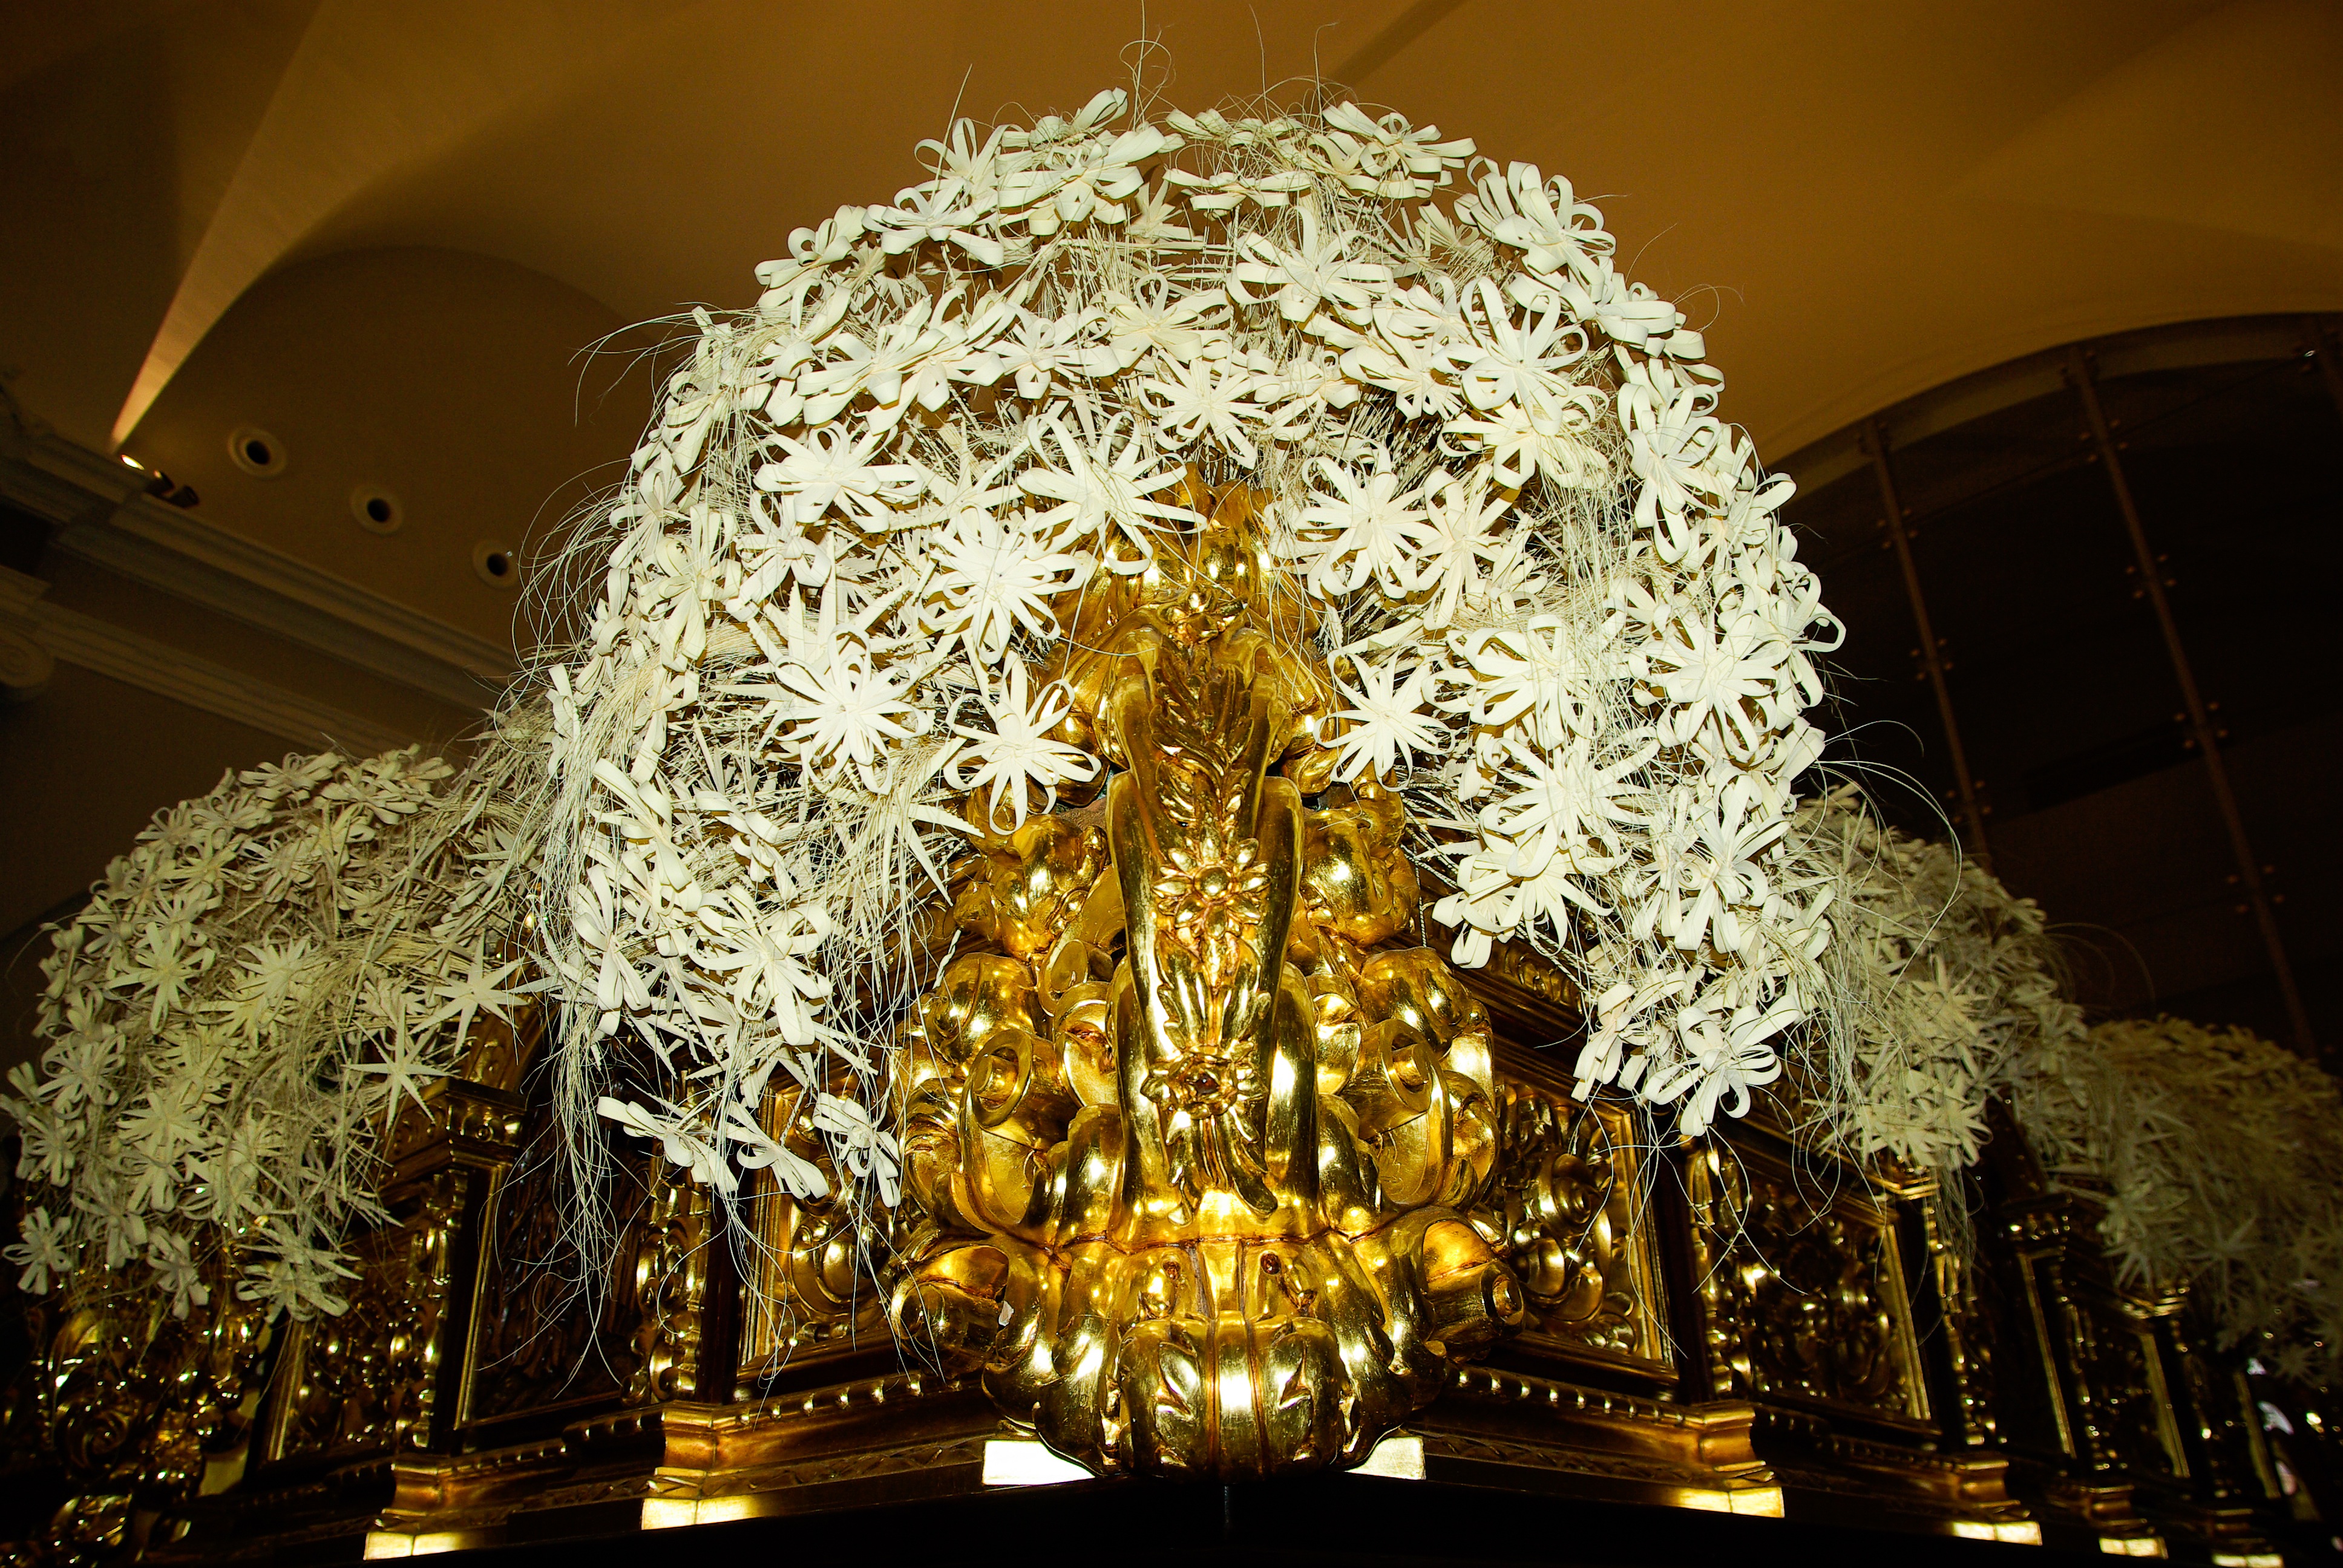
night, lighting, parade, christmas decoration, spain, light fixture, chandelier, procession, lorca, holy week